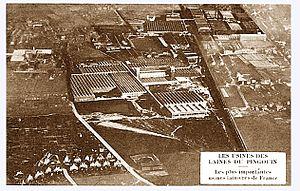
La Lainière de Roubaix, devenue ensuite Filatures Prouvost & Cie, La Lainière de Roubaix, puis Groupe VEV, est une entreprise française du secteur du textile créée en 1911 et fermée le 17 janvier 2000.